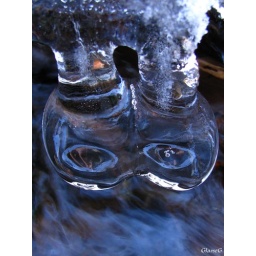
A great blue winter sky was being reflected in the ice and water giving an interesting hue.